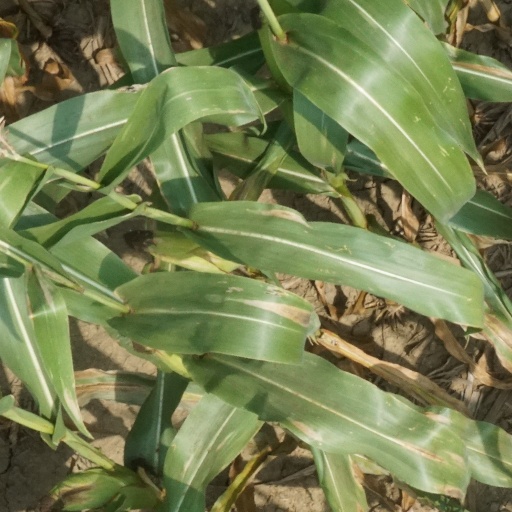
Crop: maize; corn